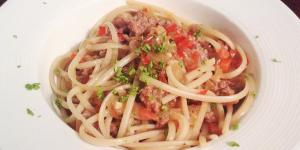
aji de fideo